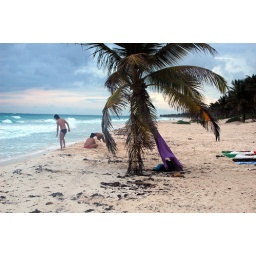
this amazing beach was just in front of our house in Tulum.